Heart rate variability

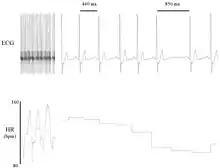
Electrocardiogram (ECG) recording of a canine heart that illustrates beat-to-beat variability in R–R interval (top) and heart rate (bottom).

Heart rate variability (HRV) is the physiological phenomenon of variation in the time interval between heartbeats. It is measured by the variation in the beat-to-beat interval.